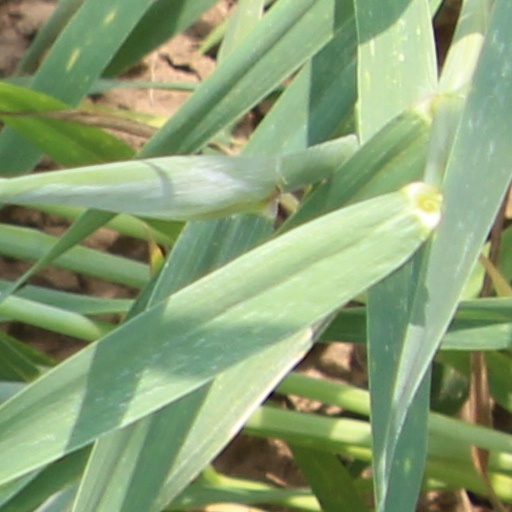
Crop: wheat